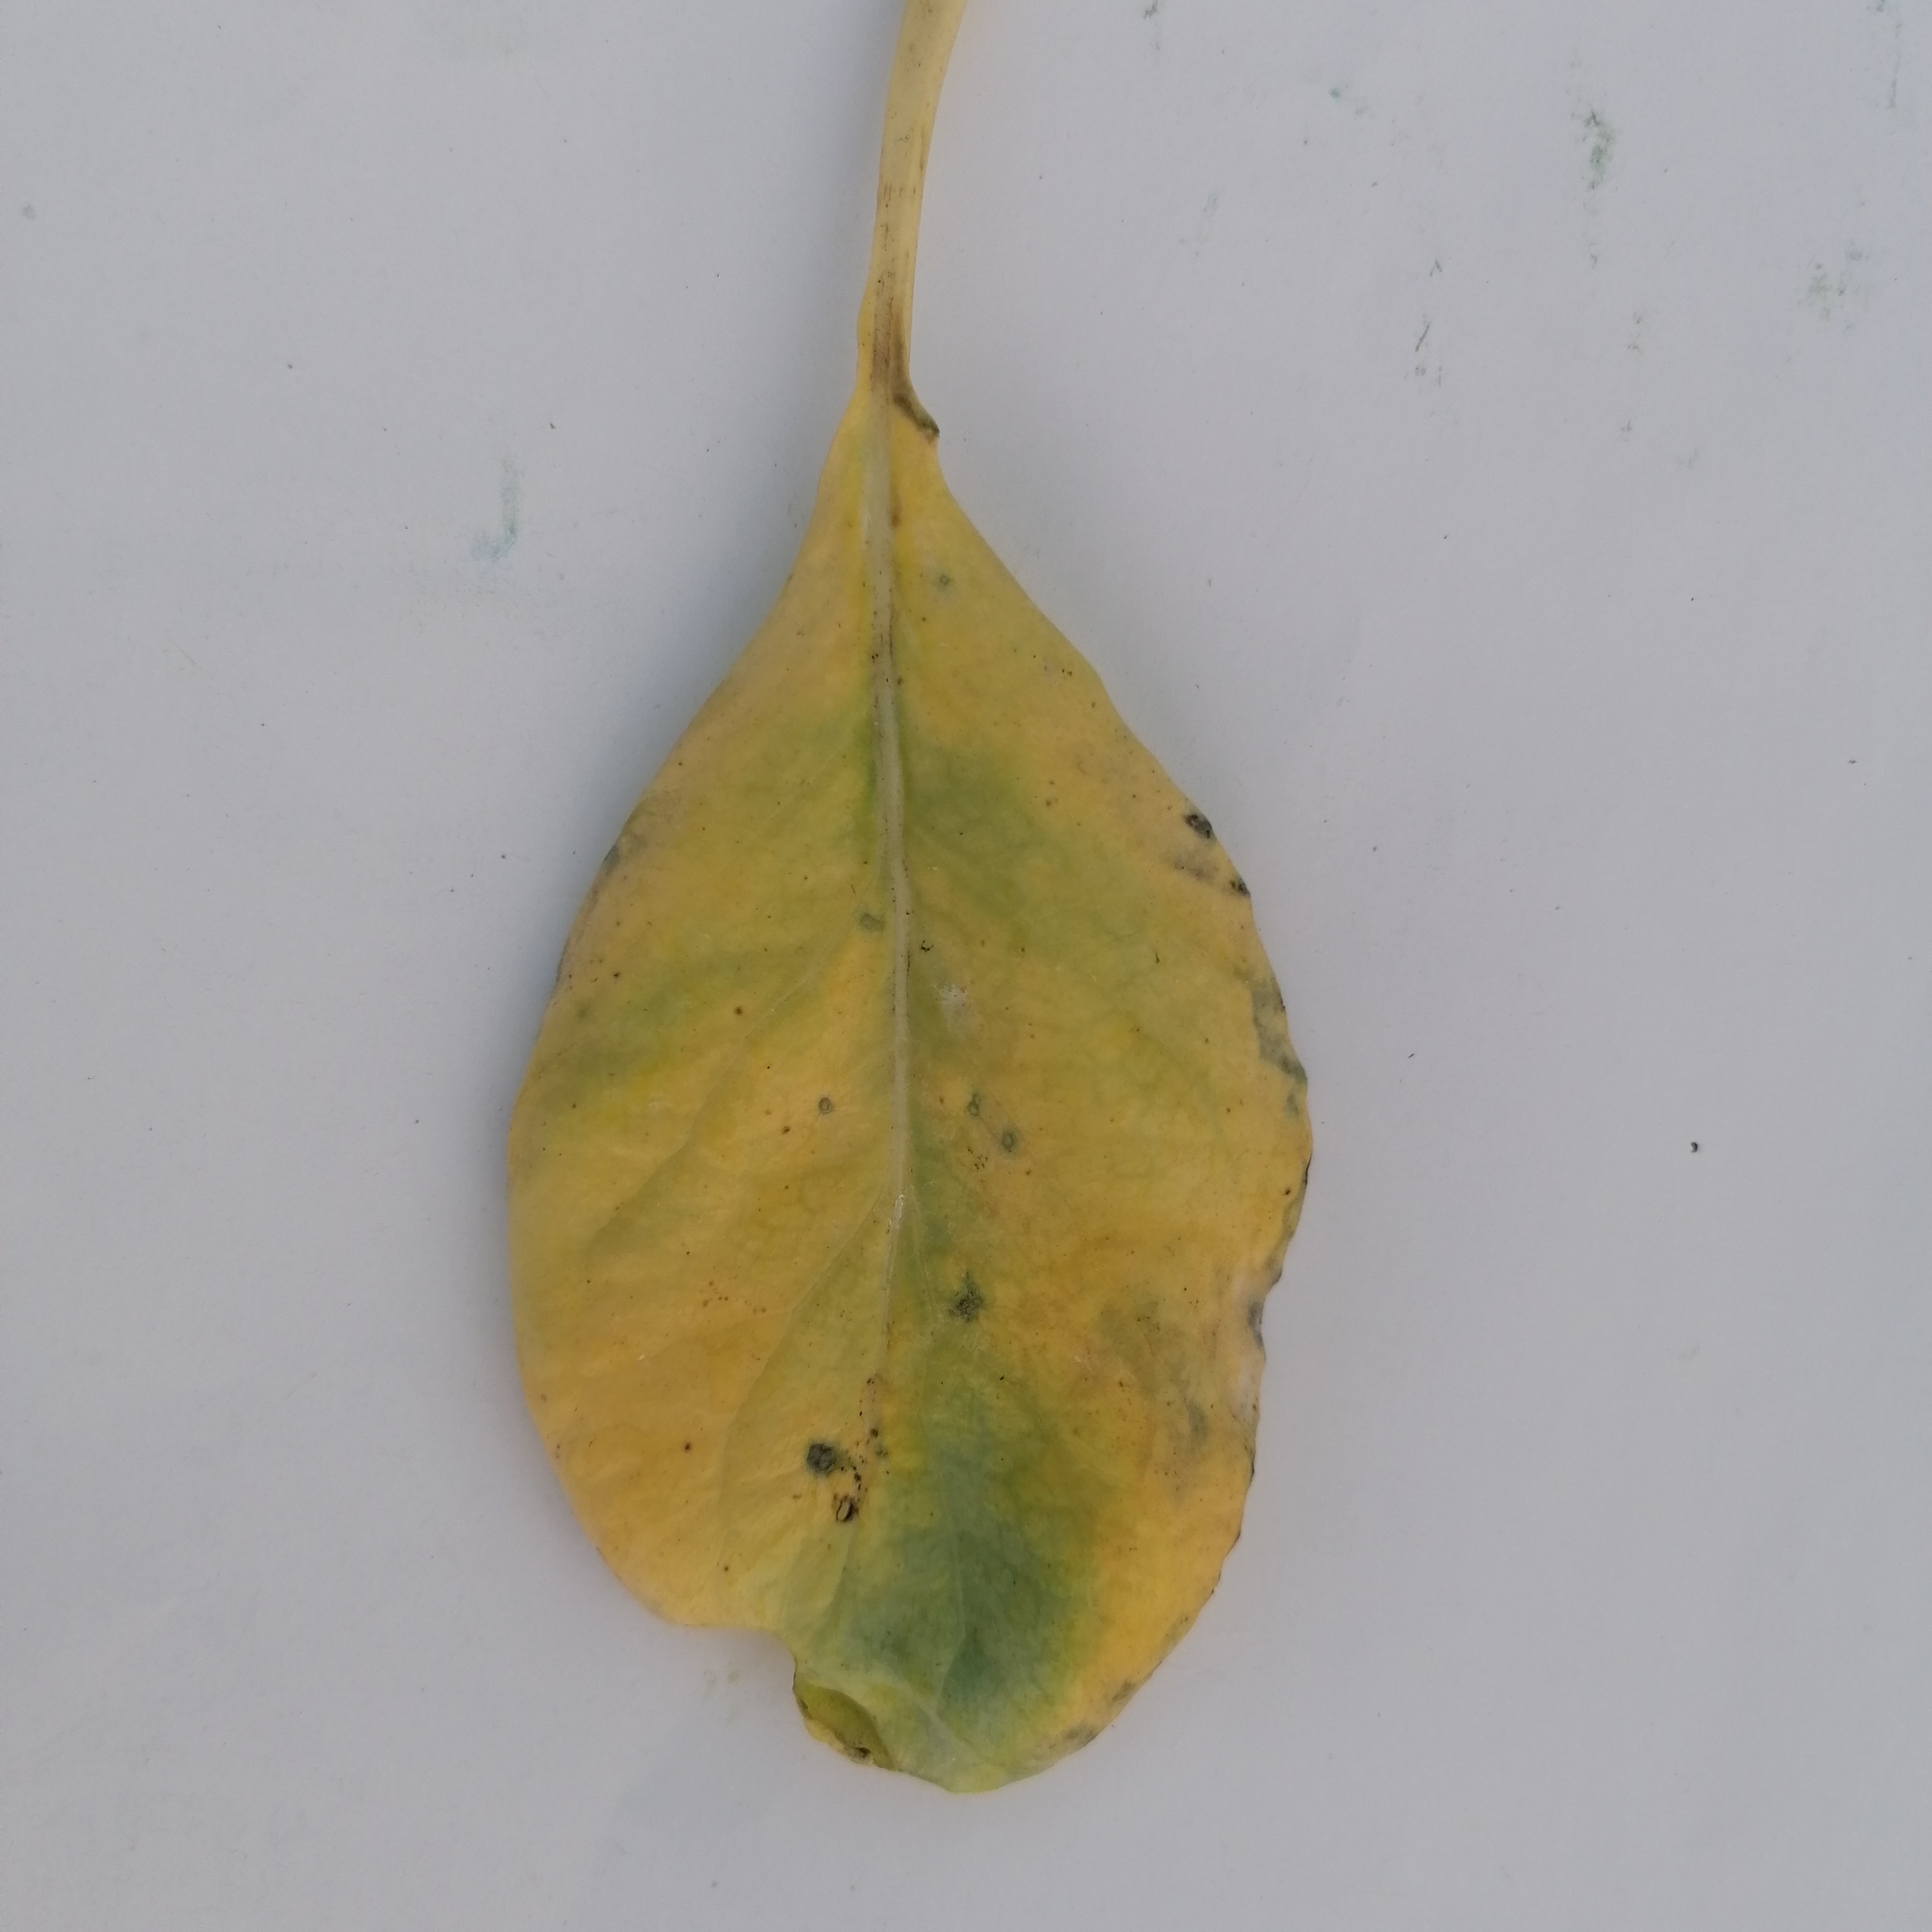
Label: Black Rot